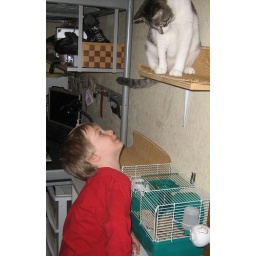
I am in love with the wall clip fashioned by jim, so the cage can't be pushed onto the floor by the cats.